Chris Simms

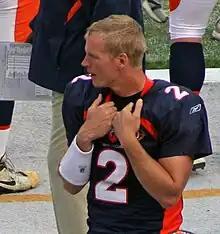
Simms with the Broncos in 2009

On March 4, 2009, Simms signed a two-year, $6 million contract with the Denver Broncos. The deal included a $1.5 million signing bonus and Simms could have earned an additional $3 million through incentives. He was the backup quarterback to Kyle Orton. However, he took over in the second half of a game against the Washington Redskins after Orton left with a sprained ankle, and eventually gave up the lead to the Redskins while going 3–13 passing for 13 yards with no touchdowns and one interception. He started against the San Diego Chargers on November 22, 2009, but was quickly replaced by Orton in the second quarter after going 2 for 4 for only 10 yards. He was released on March 15, 2010, after the Broncos traded for Brady Quinn.